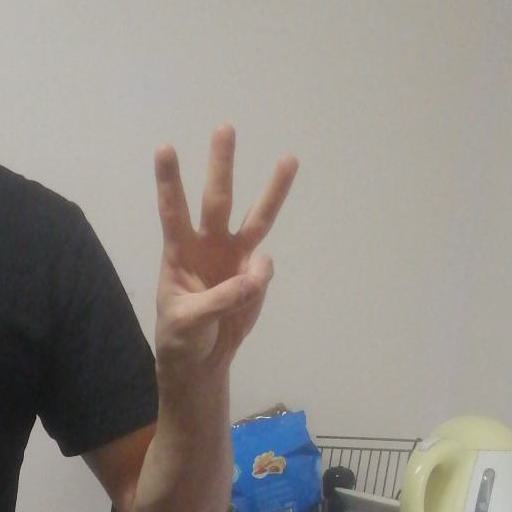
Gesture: three